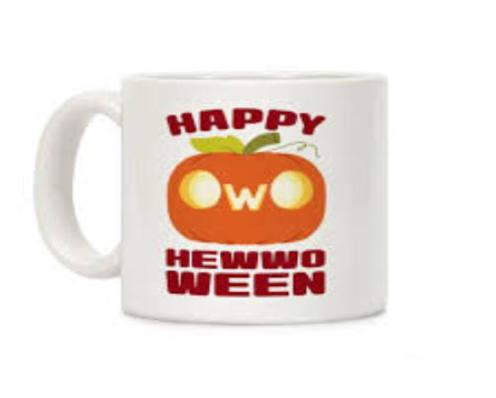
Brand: charles owo
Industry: Clothes